CJK characters

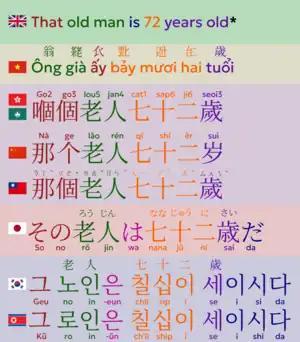
Translation of "That old man is 72 years old" in Vietnamese, Cantonese, Mandarin (in simplified and traditional characters), Japanese, and Korean.

In internationalization, CJK characters is a collective term for graphemes used in the Chinese, Japanese, and Korean writing systems, which each include Chinese characters. It can also go by CJKV to include Chữ Nôm, the Chinese-origin logographic script formerly used for the Vietnamese language, or CJKVZ to also include Sawndip, used to write the Zhuang languages.